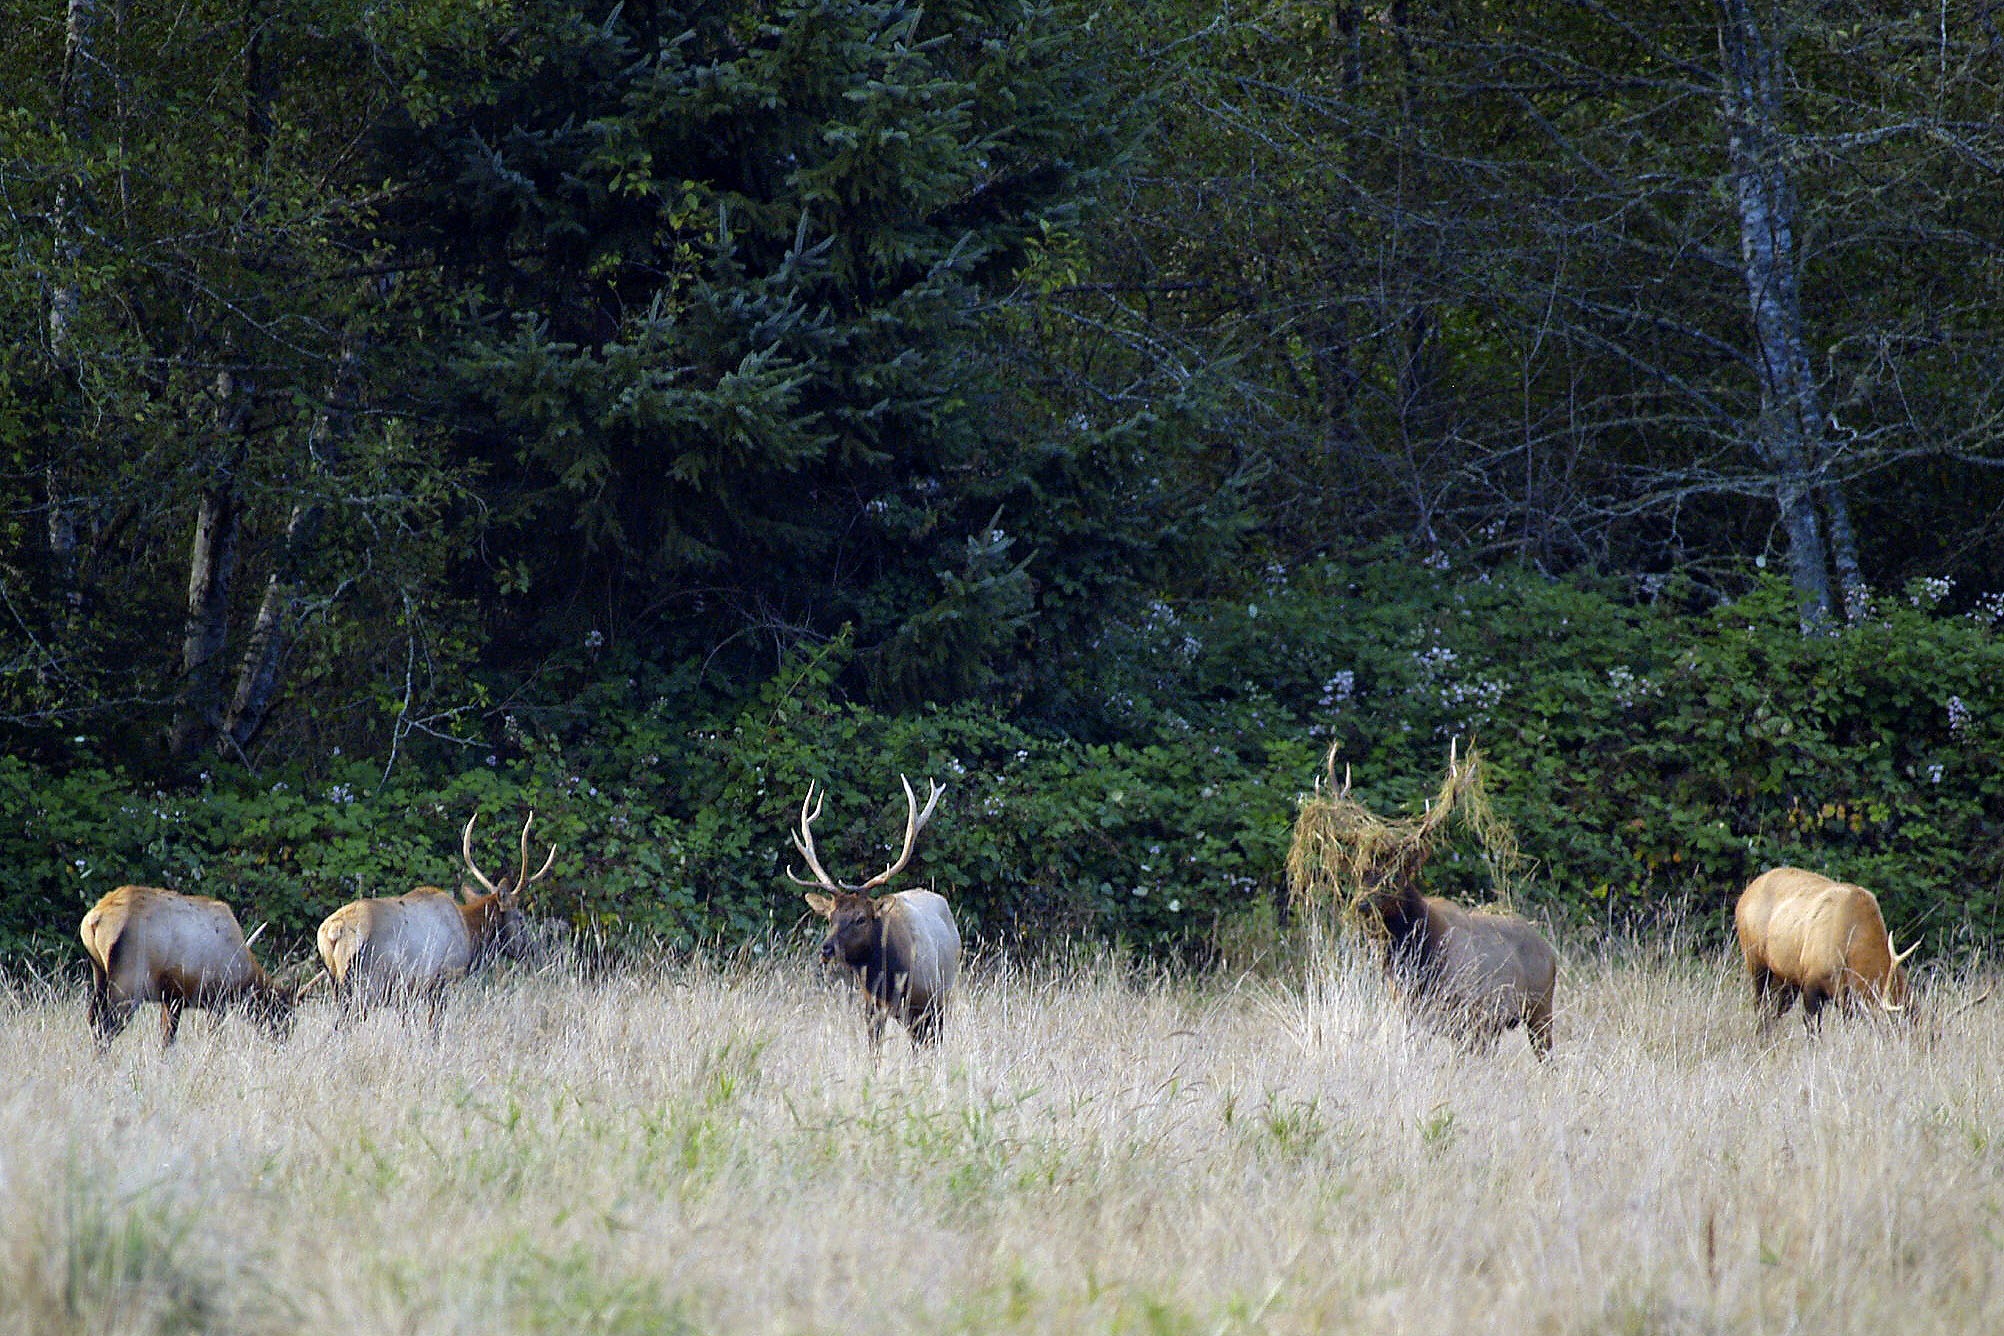
nature, grass, wilderness, meadow, prairie, male, wildlife, deer, herd, grazing, mammal, fauna, bull, animals, woodland, antlers, ecosystem, elk, cervus, white tailed deer